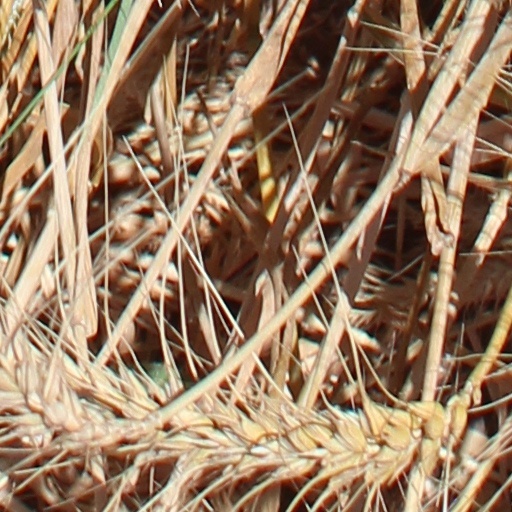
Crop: wheat